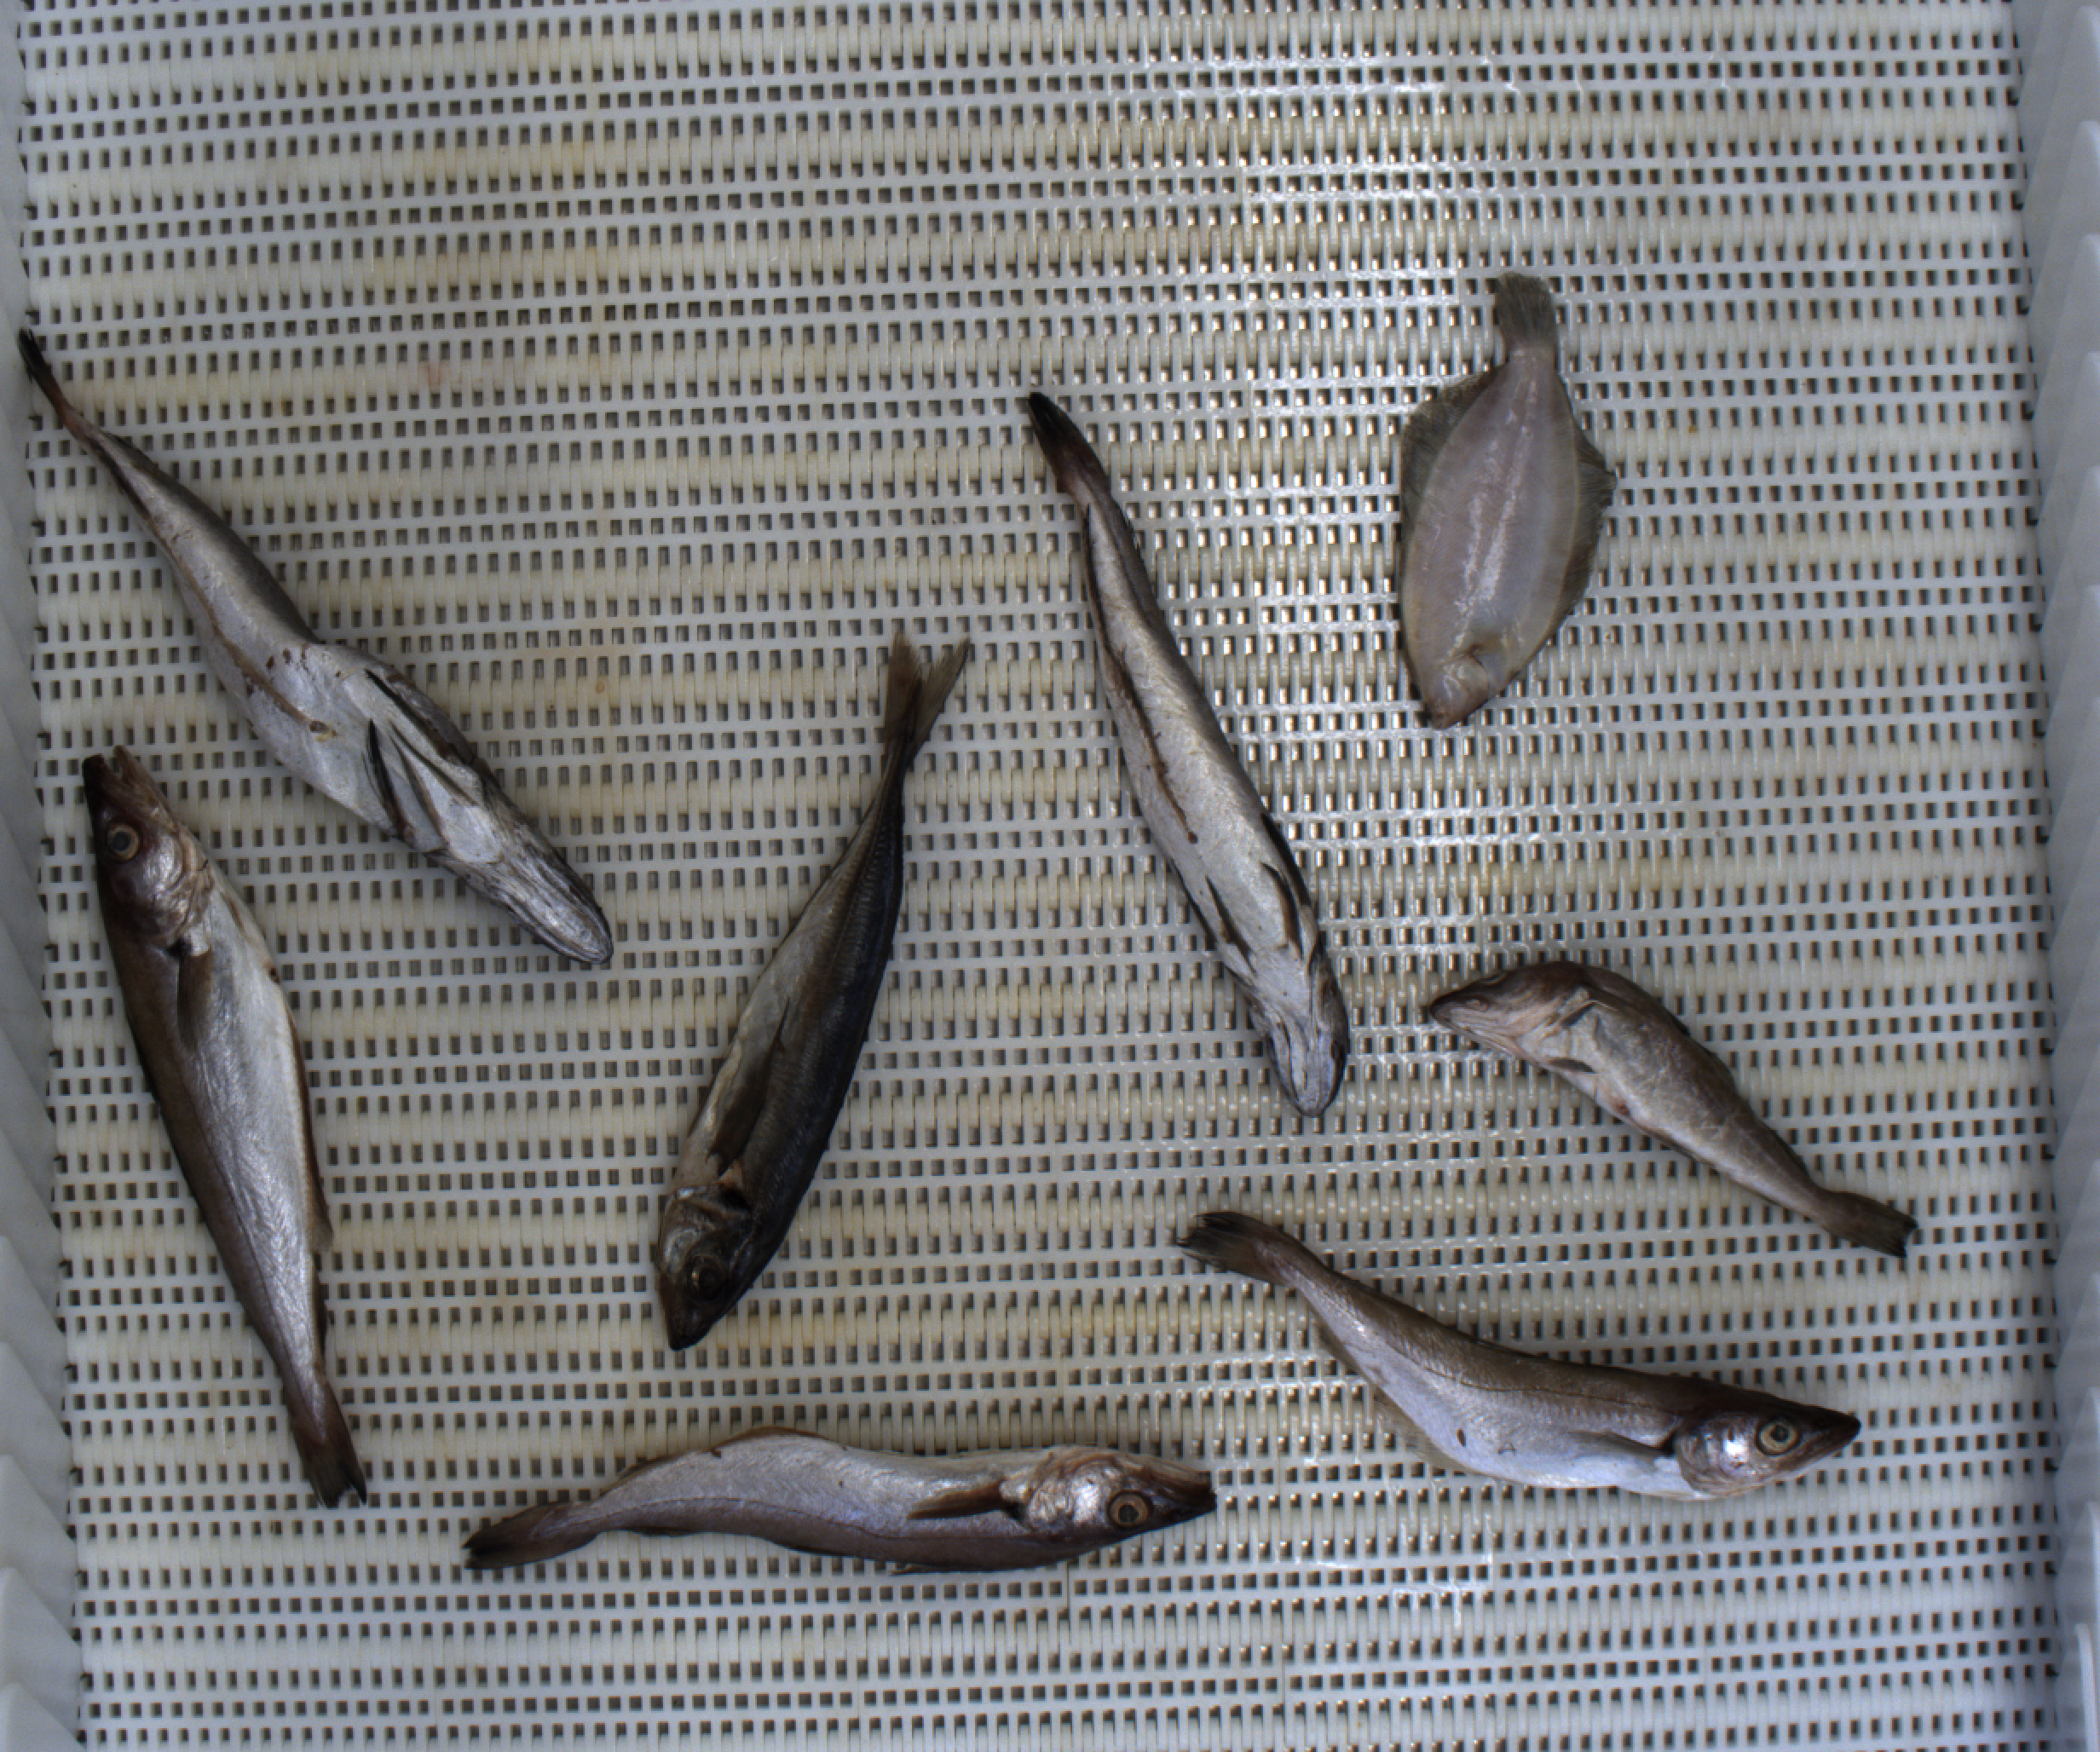
Total fish: 8
Cod: 1
Haddock: 0
Whiting: 3
Hake: 2
Horse mackerel: 1
Saithe: 0
Other: 1